Hungaroring

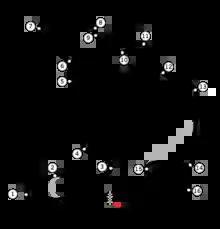
The differences between the 1989–2002 layout and current layout

The Grand Prix is held in the middle of summer, which is usually extremely hot and dry in this region. Its first wet Grand Prix race was in 2006. The circuit is normally dusty due to underuse throughout the rest of the year and its sandy soil. As the circuit is in a valley about 80 percent of it can be seen from any point.